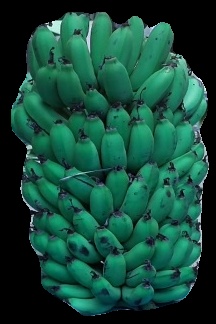
Variety: pachbale
Grade: grade2